Fontana del Tritone, Rome

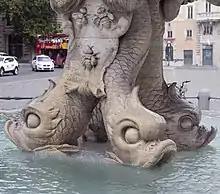
"Fontana del Tritone" dolphins heads

The Triton Fountain is one of those evoked in Ottorino Respighi's "Fontane di Roma". The legend applied to Trevi Fountain has been extended to this: that any visitor who throws a coin into the water (while facing away from the fountain) will have guaranteed their return to Rome.